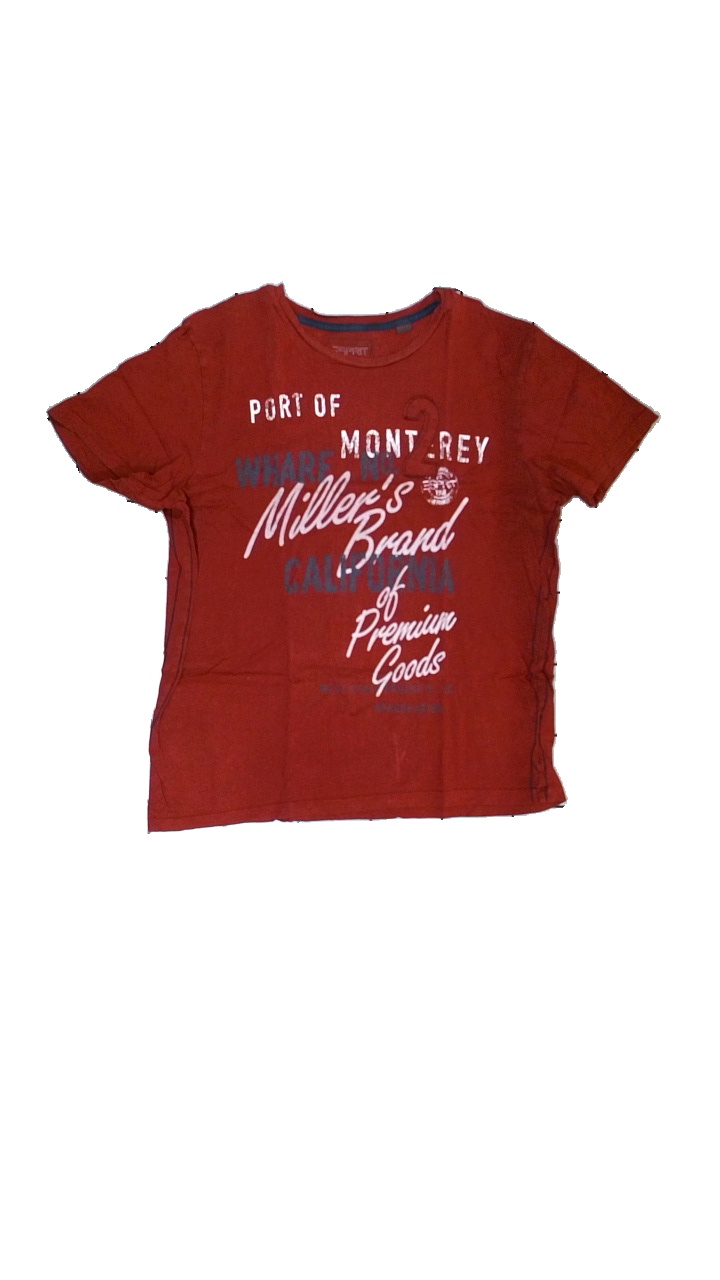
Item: T-shirt (Ladies)
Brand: Esprit
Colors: Red, Blue
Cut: Regular, C-collar
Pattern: Logo print
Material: cotton
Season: All
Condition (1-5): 2
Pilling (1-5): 2
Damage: pilling around collar
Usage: Export
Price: <50